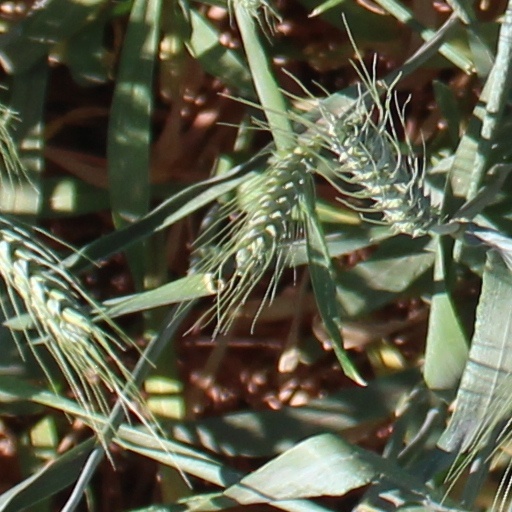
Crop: wheat